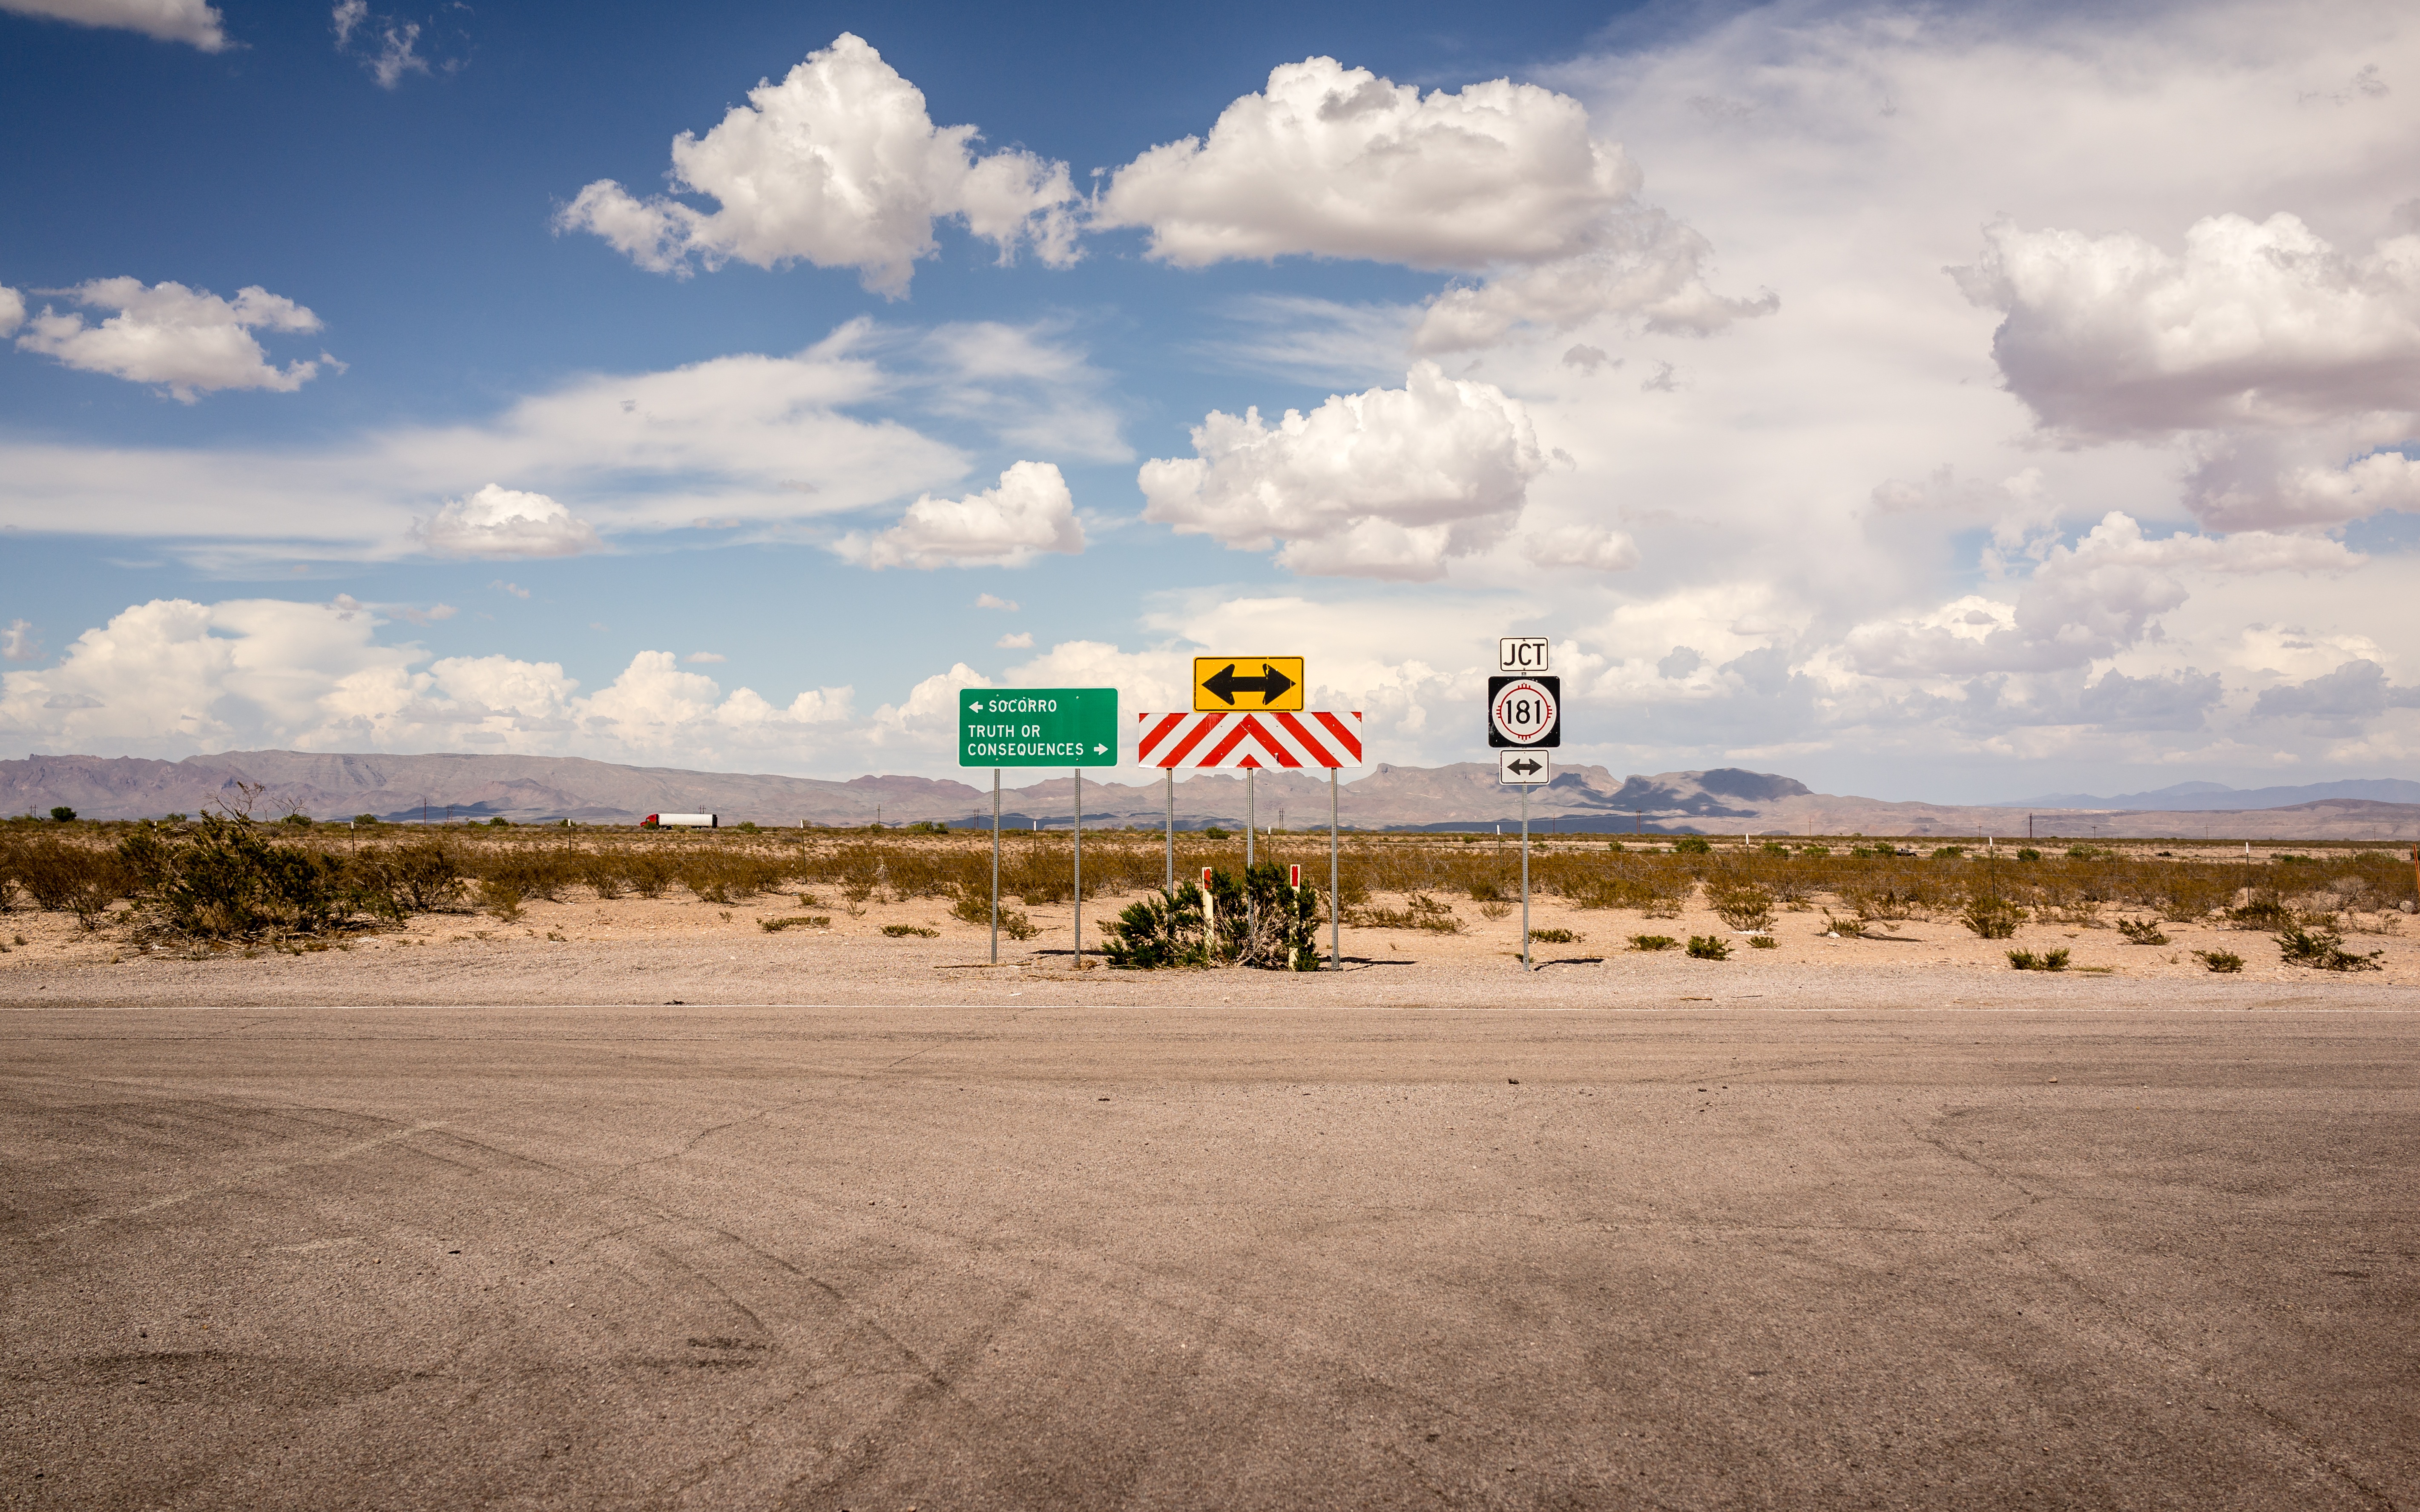
sky, habitat, natural environment, beach, horizon, cloud, sand, sea, atmosphere of earth, coast, landscape, toy